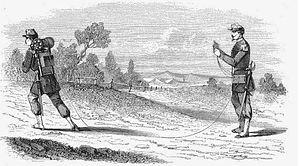
Gustave Pierre Trouvé, né le 2 janvier 1839 à La Haye-Descartes et mort le 27 juillet 1902 à Paris, est un ingénieur électricien et inventeur français du XIXᵉ siècle.